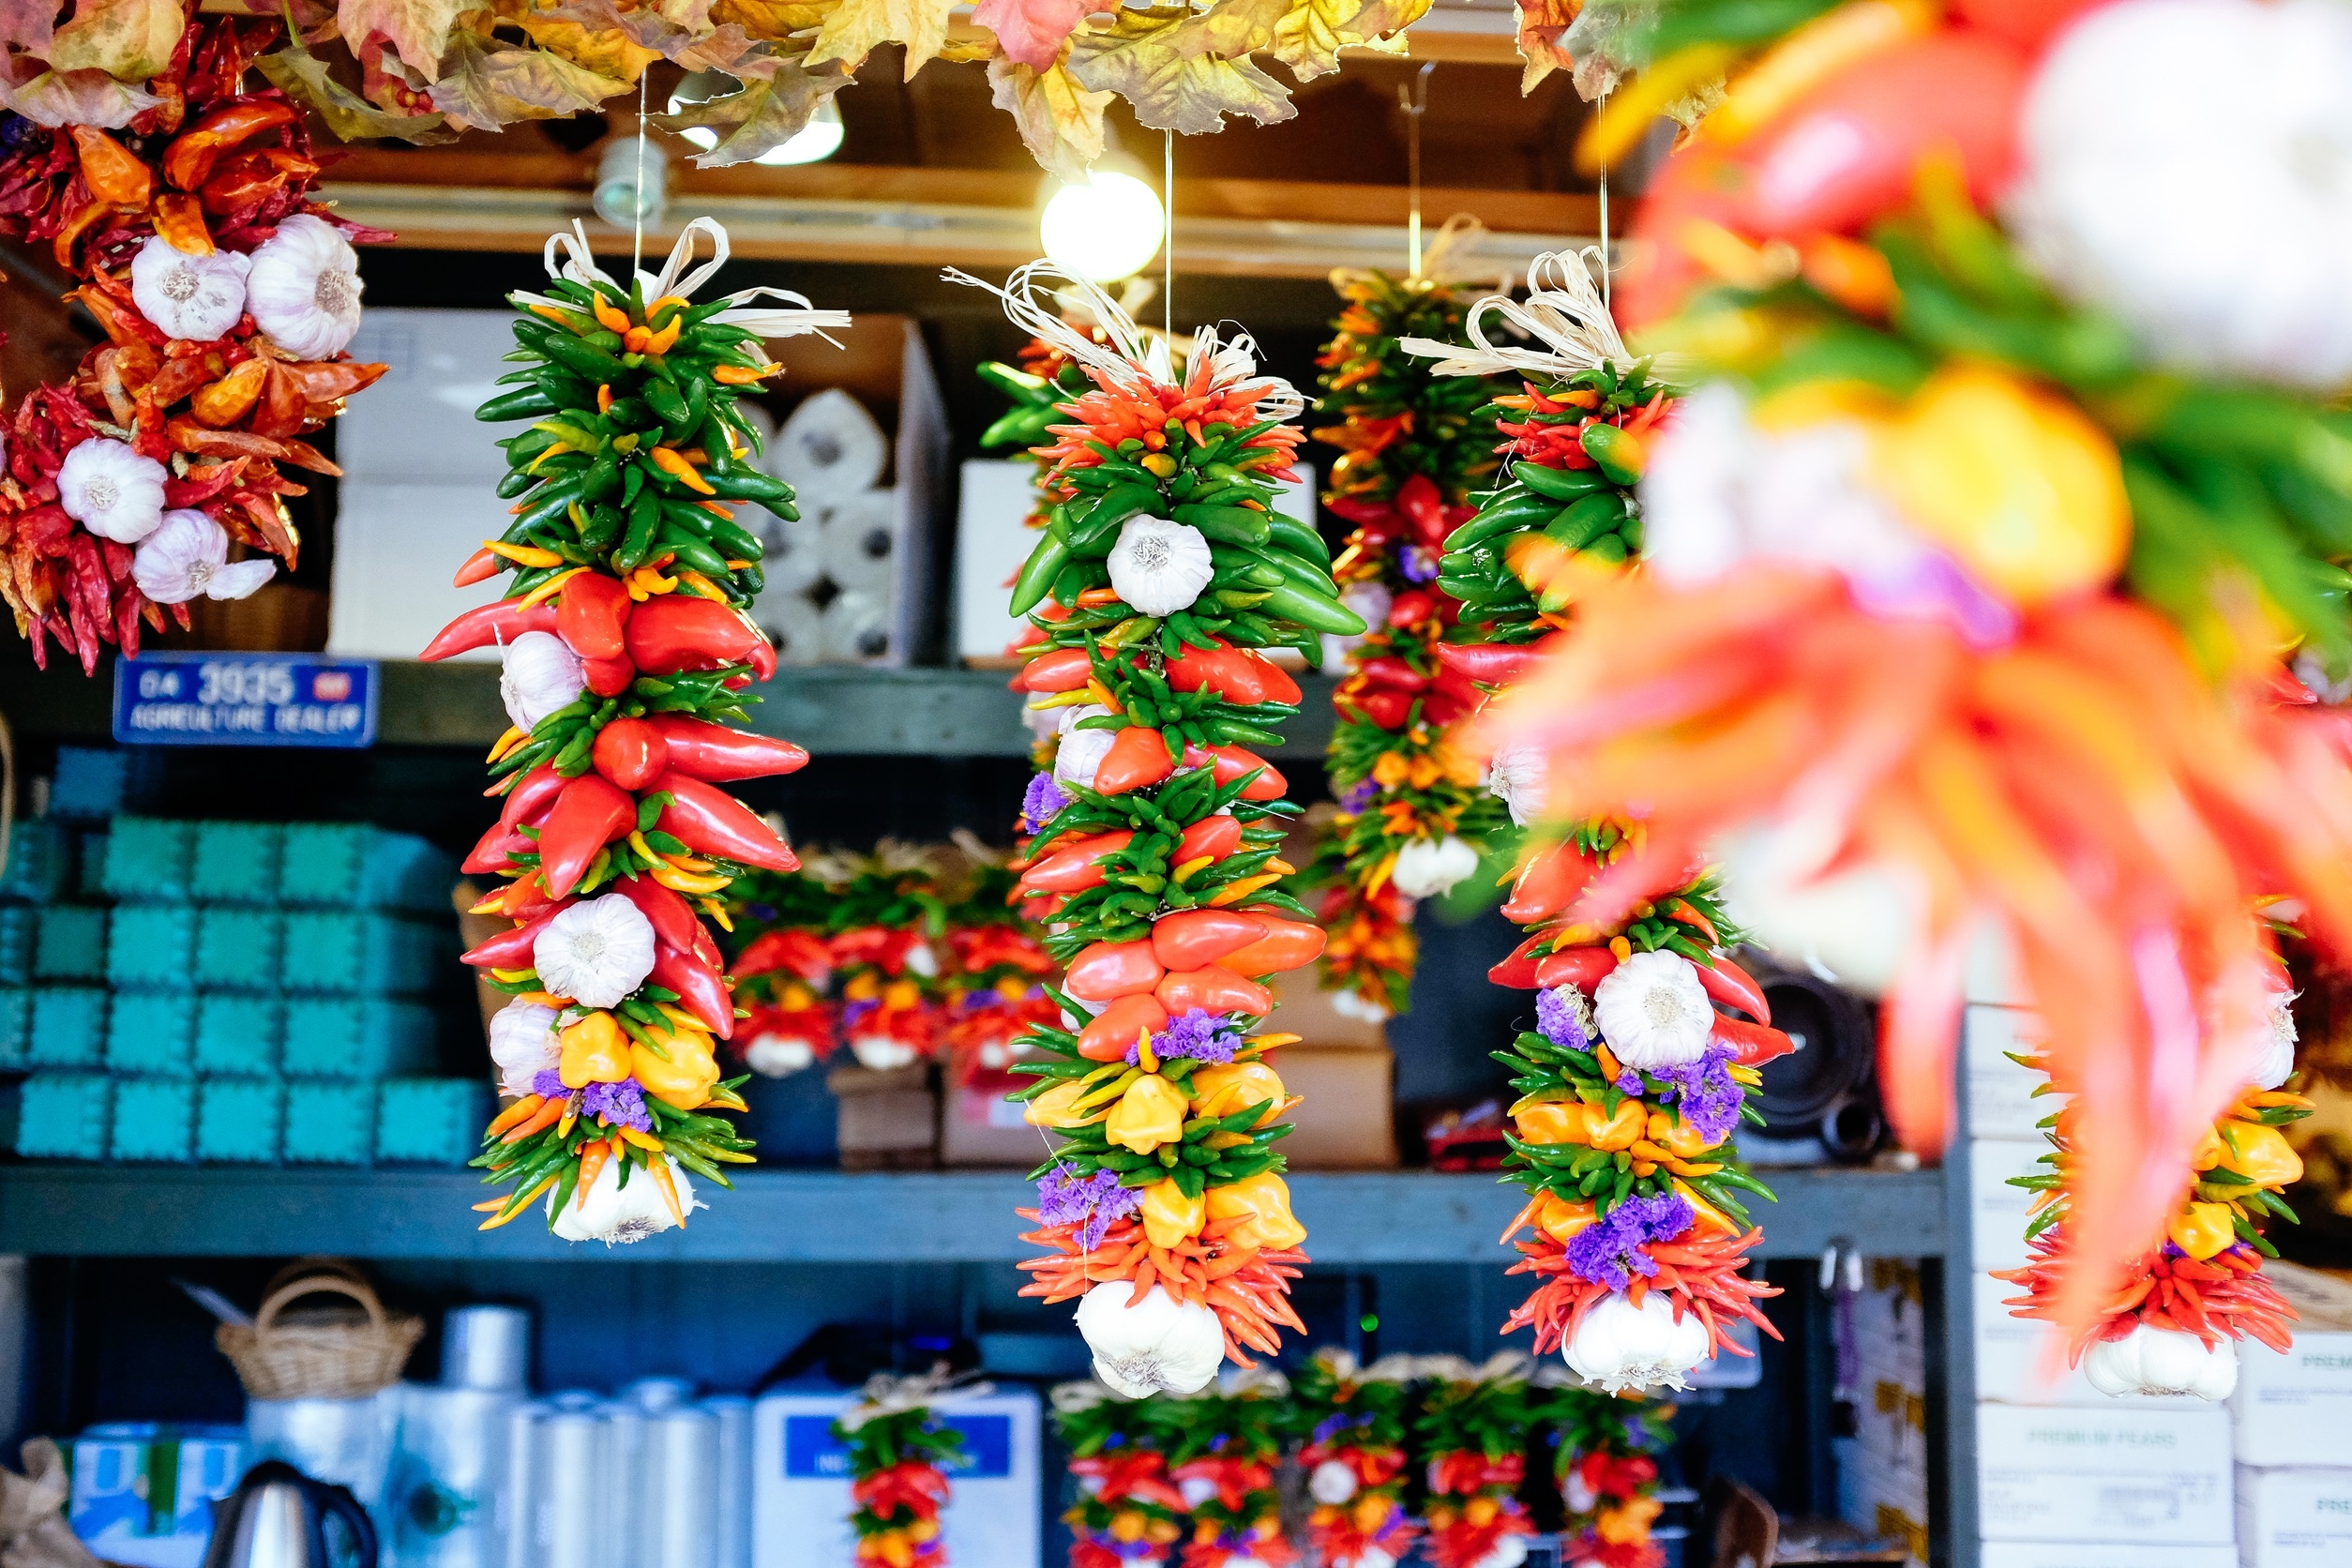
flower, food, green, red, garlic, color, market, yellow, groceries, christmas, healthy, christmas tree, christmas decoration, colors, vegetables, peppers, colours, supplies, floristry, chinese new year